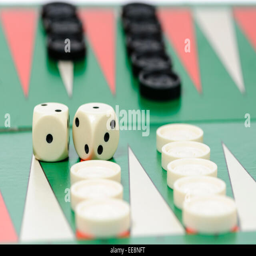
pieces and a dice on a board game